George Schuller

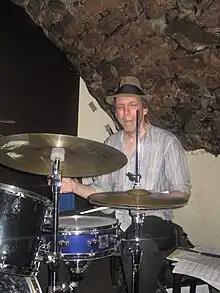
George Schuller in concert, 2012

Schuller was born in New York City and raised in Boston. In 1982 he graduated from the New England Conservatory of Music with a degree in jazz performance. He performed with Herb Pomeroy, Ran Blake, George Garzone, and Jaki Byard. In 1984 he started the band Orange Then Blue. Ten years later he moved to Brooklyn and led the bands Chump Change, Schulldogs, and Jiggle. He has also worked with Dave Douglas, Nnenna Freelon, Lee Konitz, and Joe Lovano.